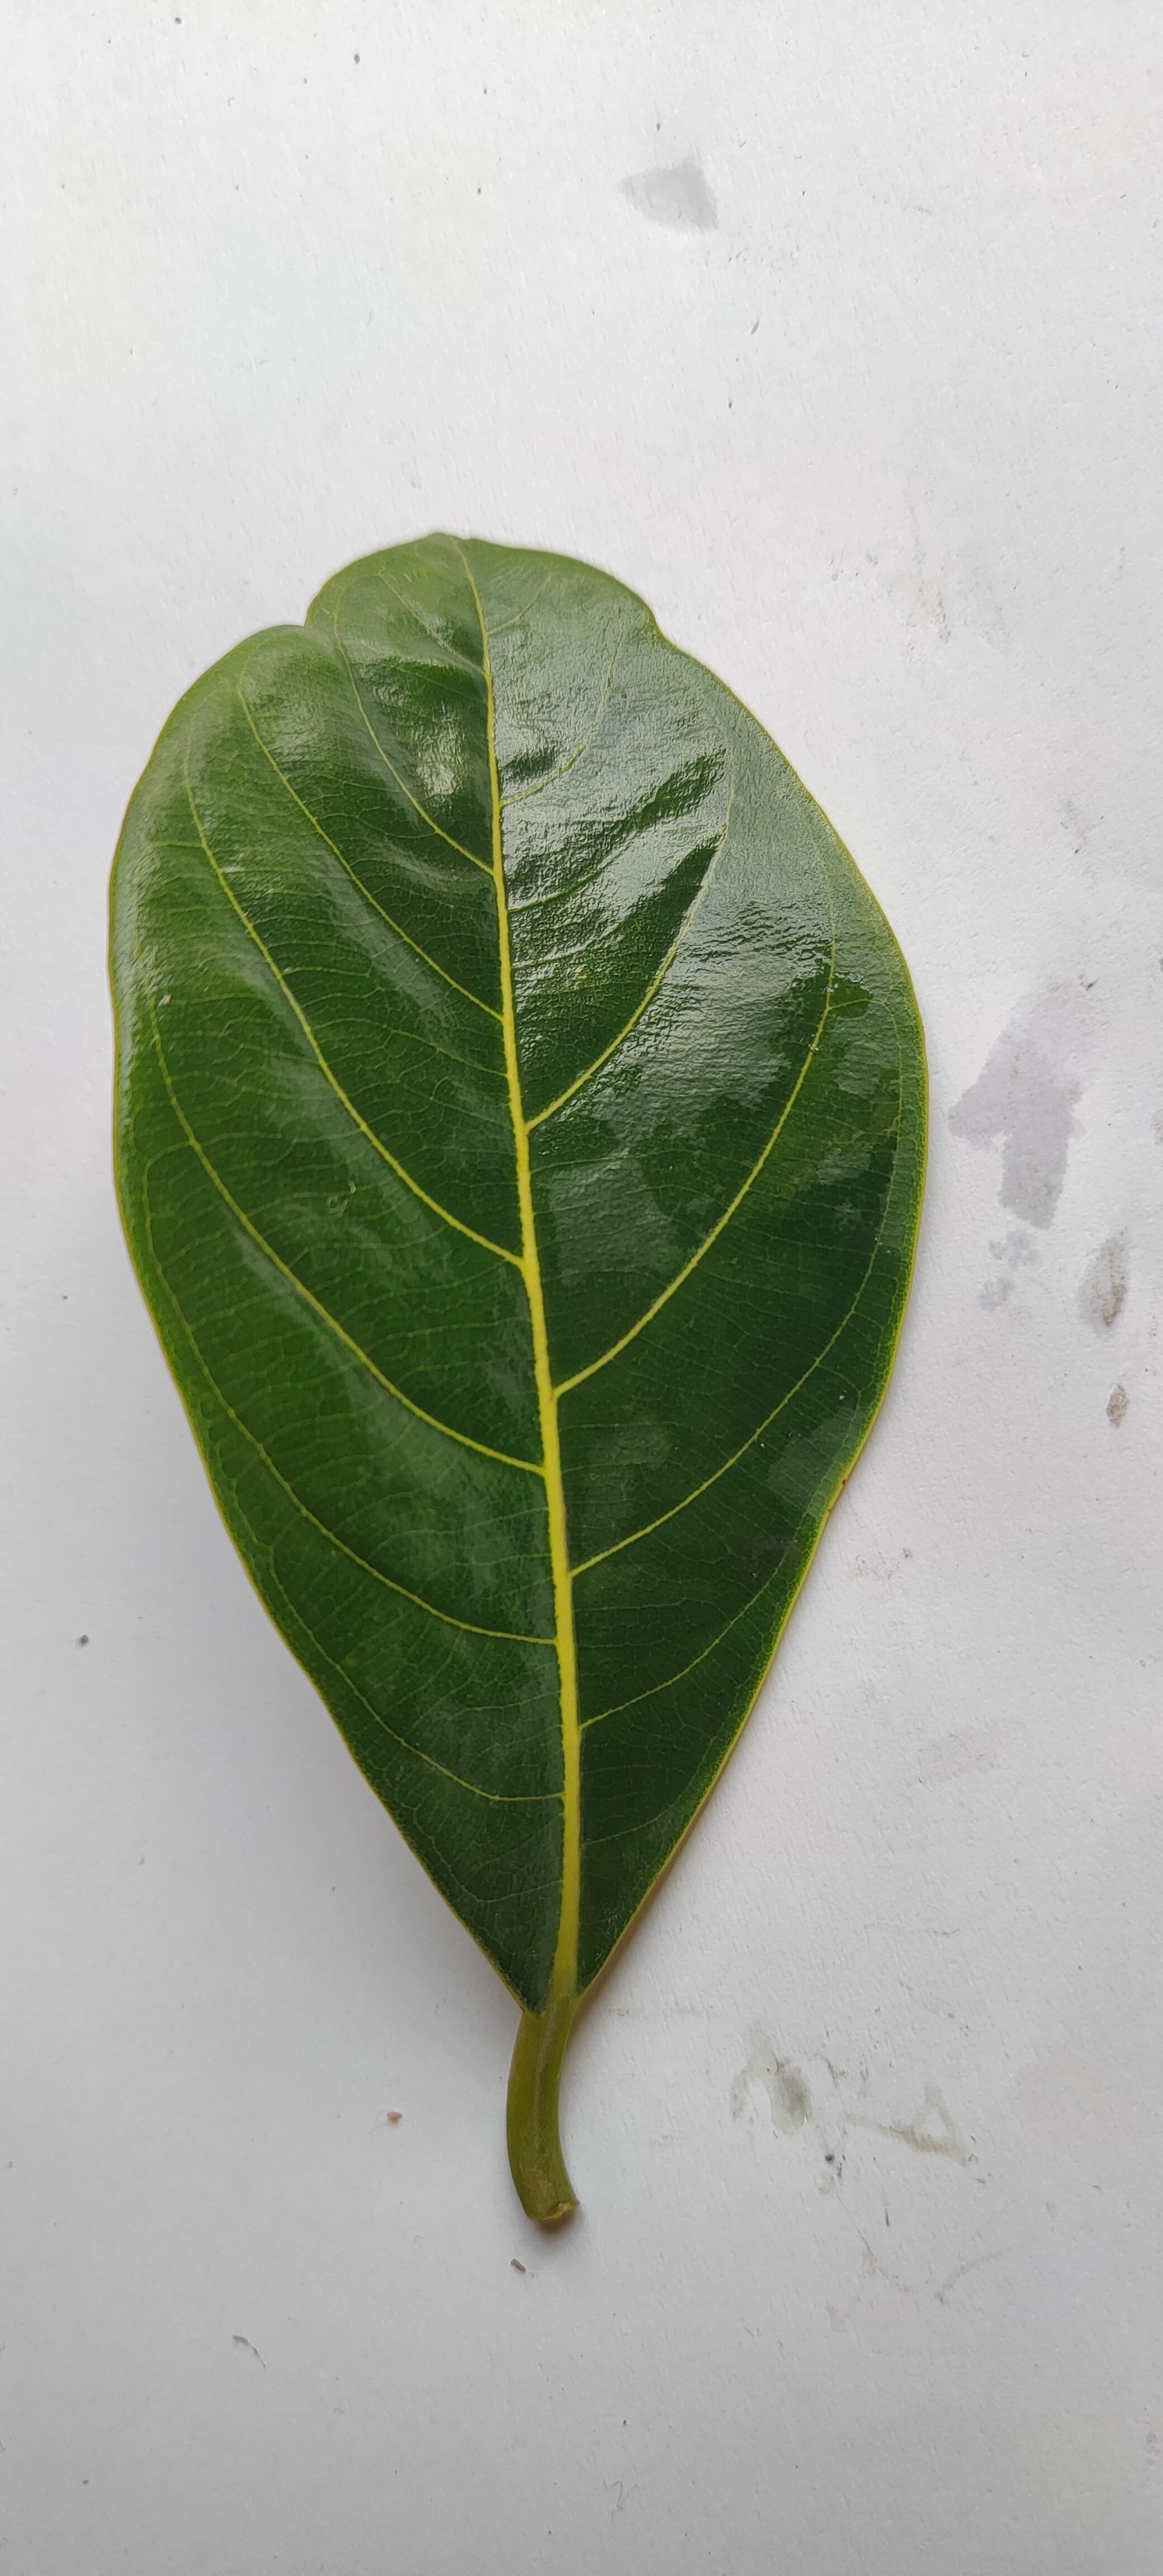
Leaf variety: Jackfruit